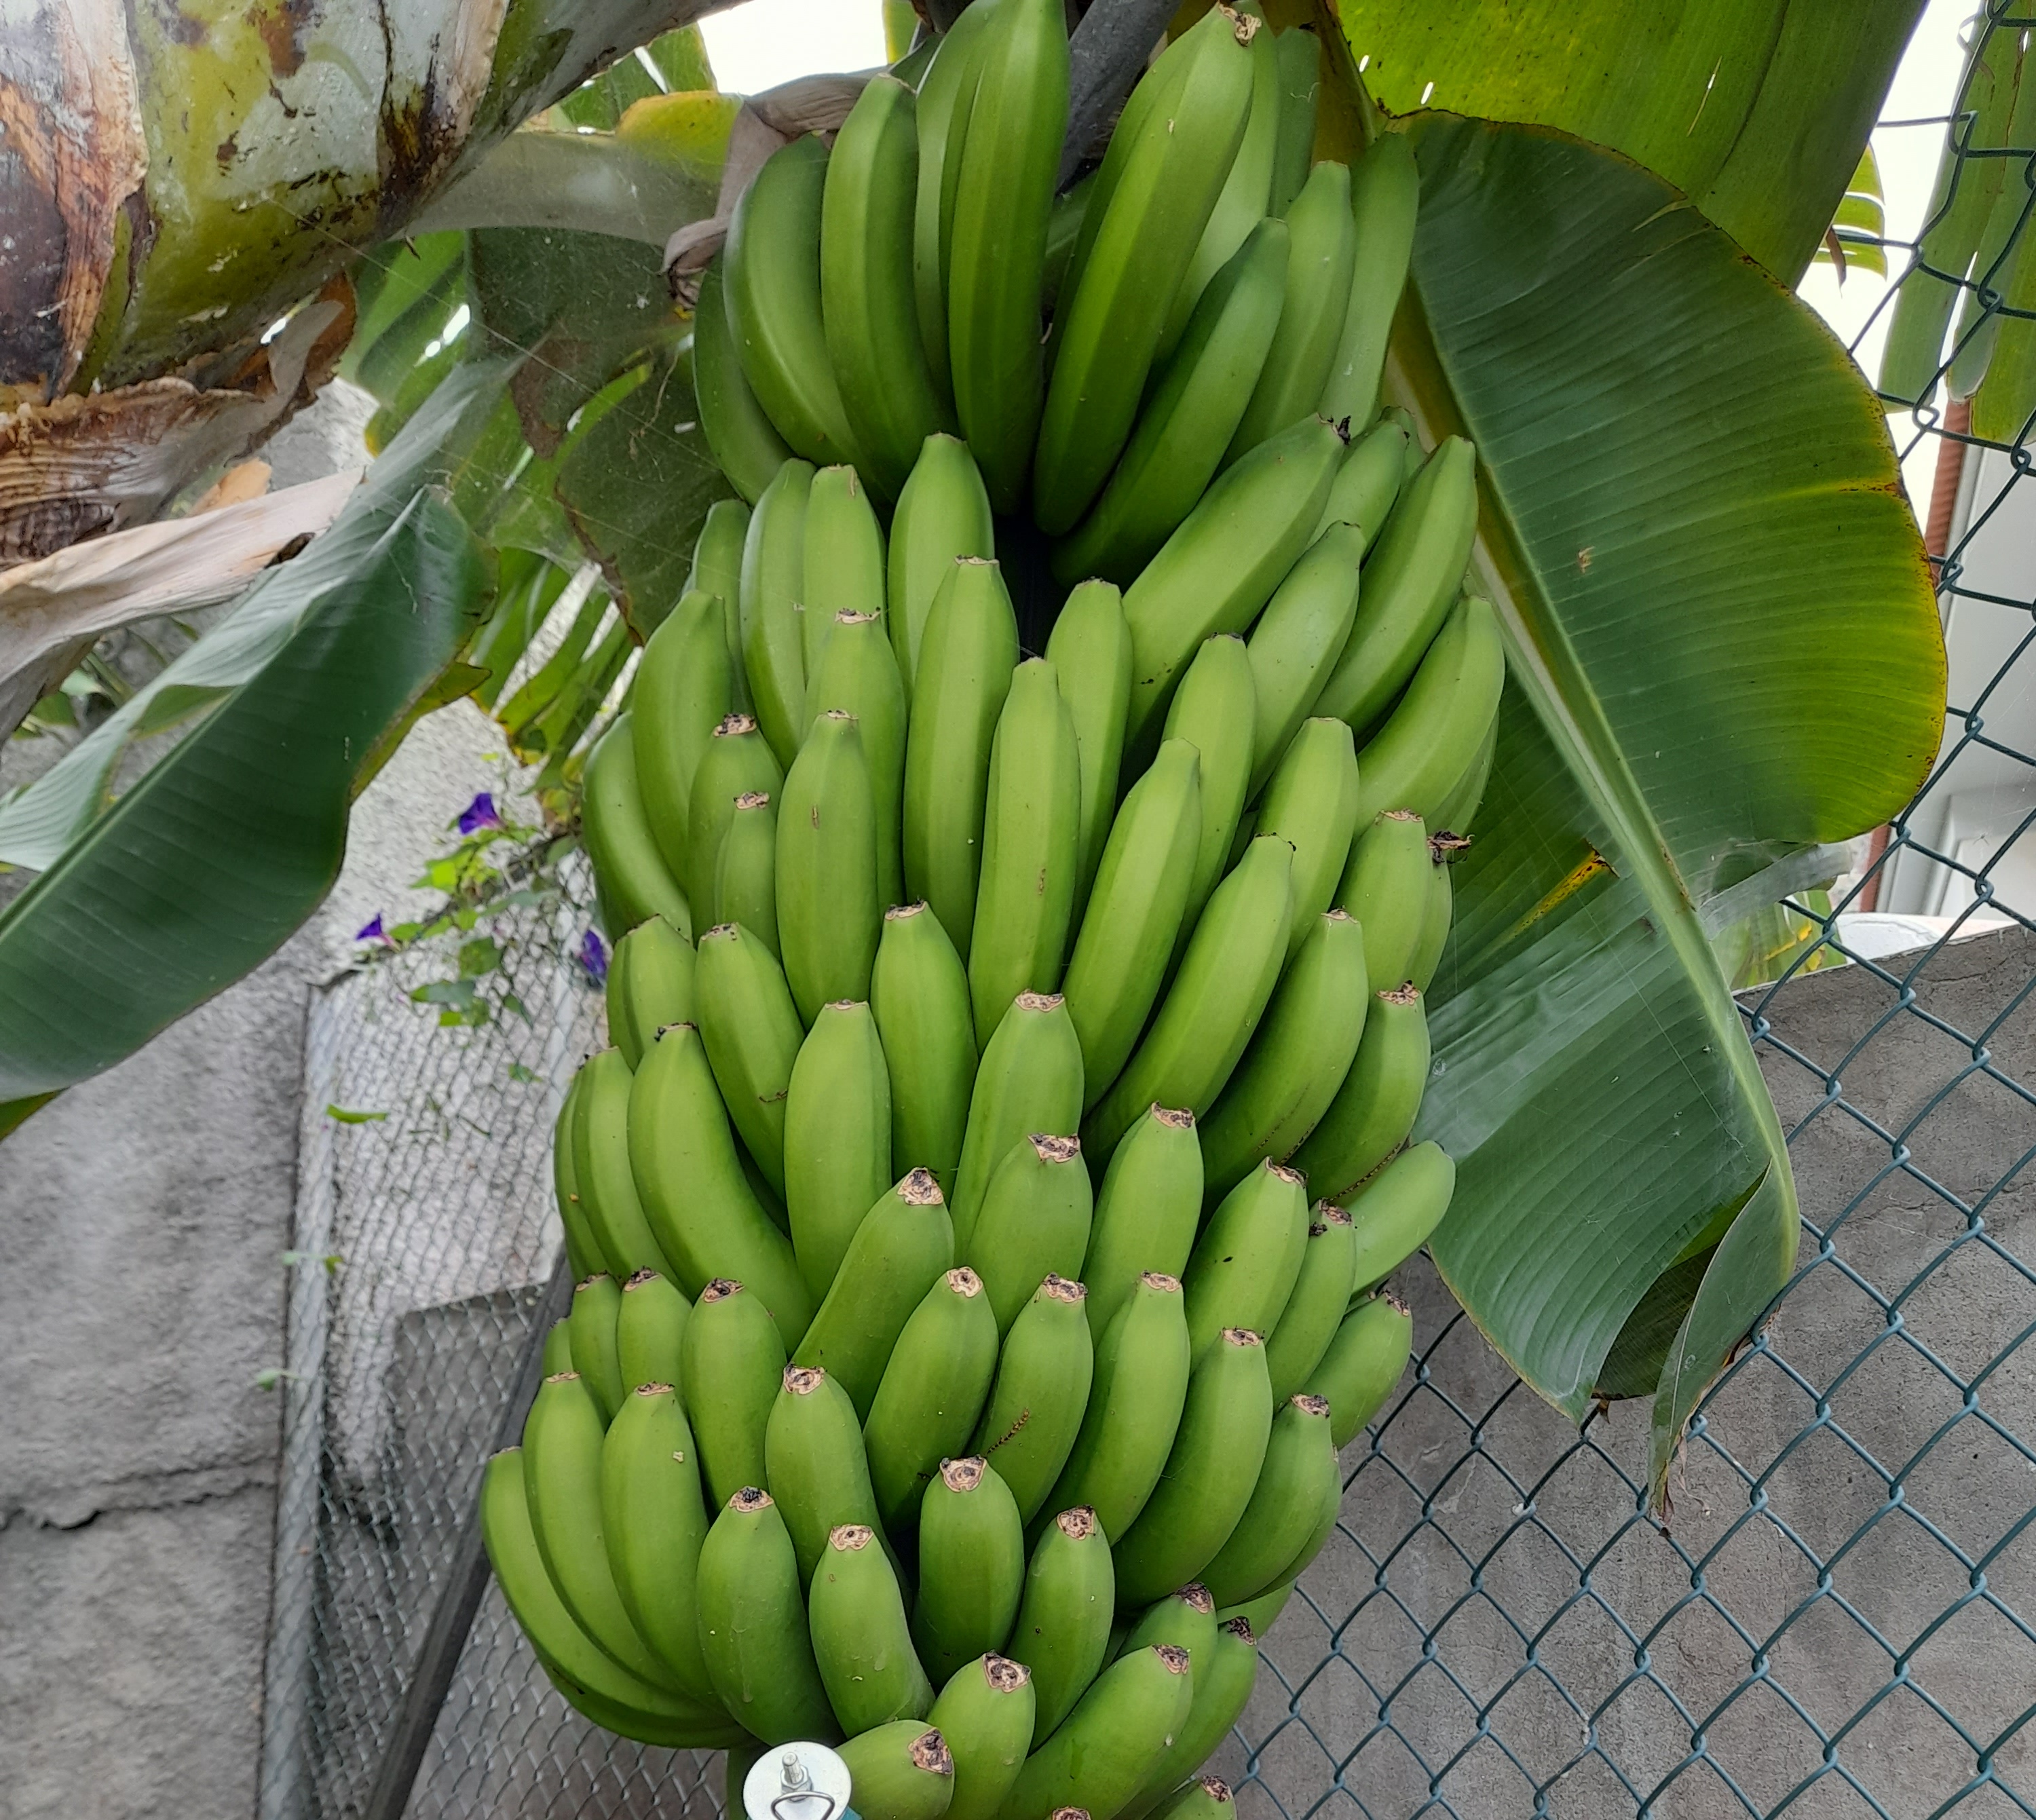
Label: Cut